Empty net goal

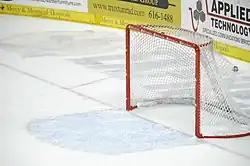
Empty netter scored by the Alaska Aces against the Bakersfield Condors.

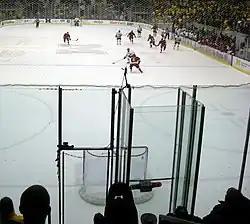
The Michigan Wolverines attempt an empty net goal against the Ferris State Bulldogs.

An empty net goal, abbreviated as EN or ENG and colloquially called an empty netter, occurs in several team sports when a team scores a goal into a net with no goaltender "(goalie)" present.